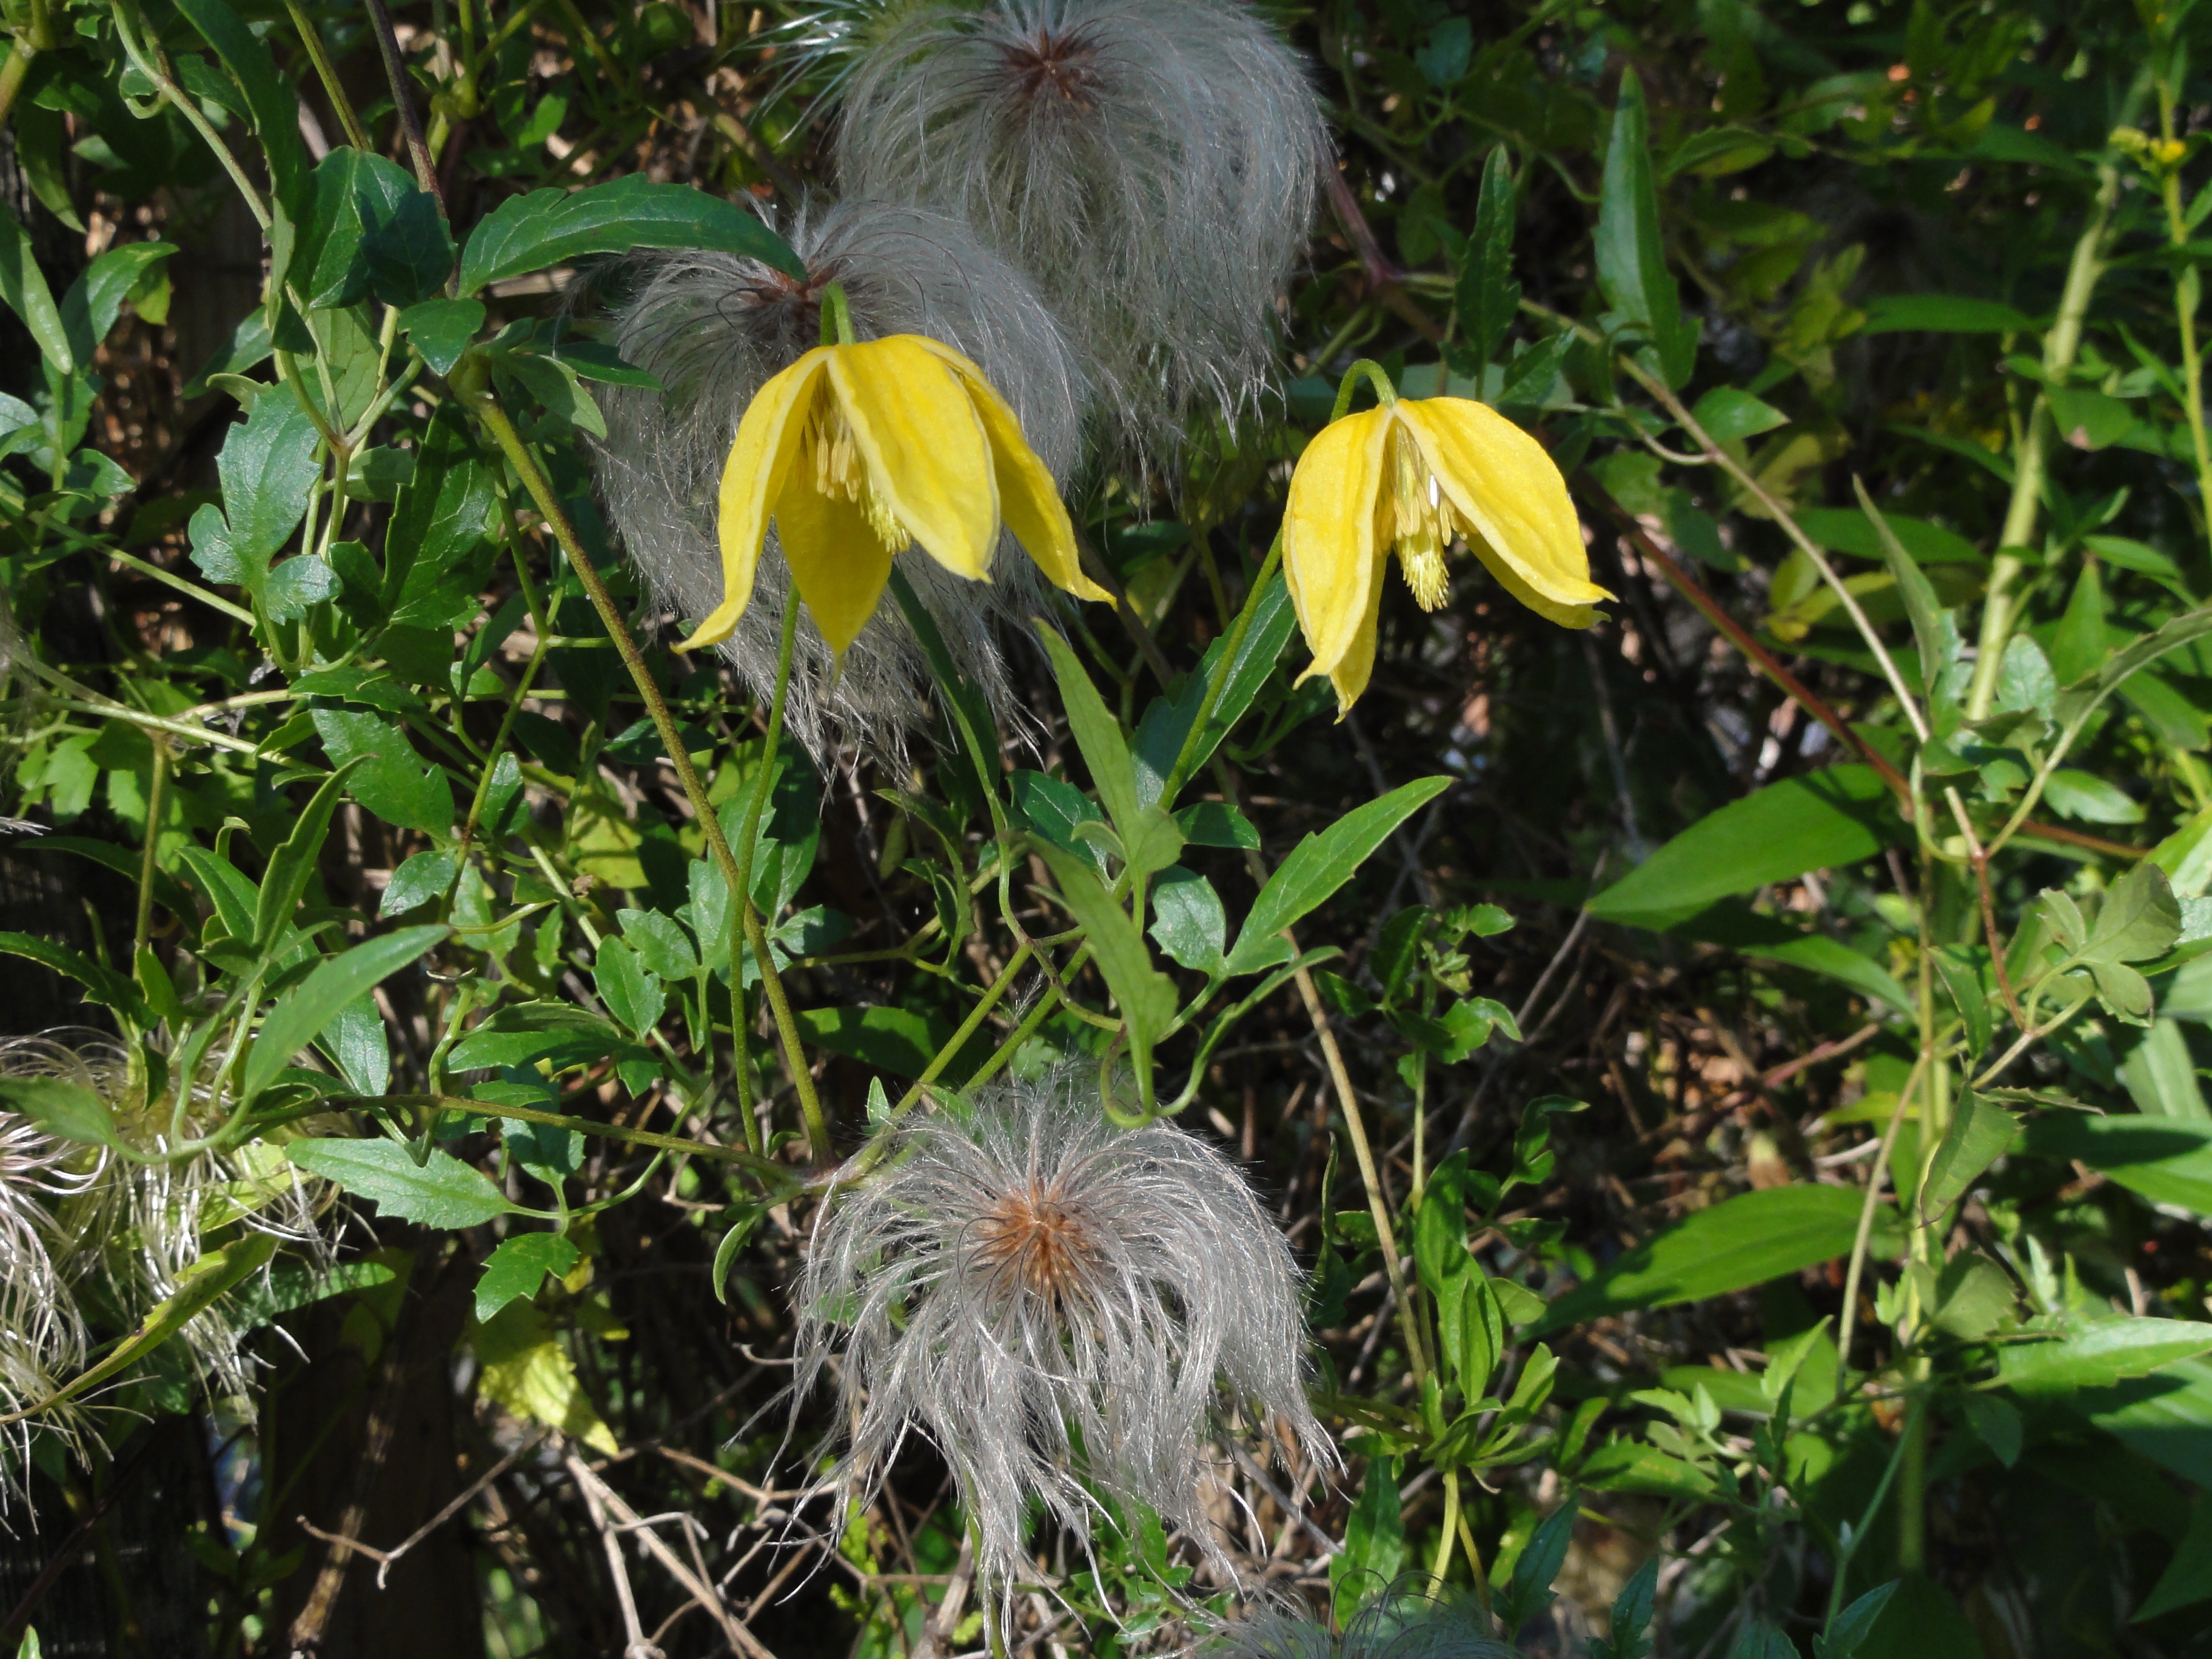
plant, leaf, flower, jungle, botany, garden, close, flora, wildflower, flowers, rainforest, clematis, pagoda, flowering plant, land plant, chiisanensis